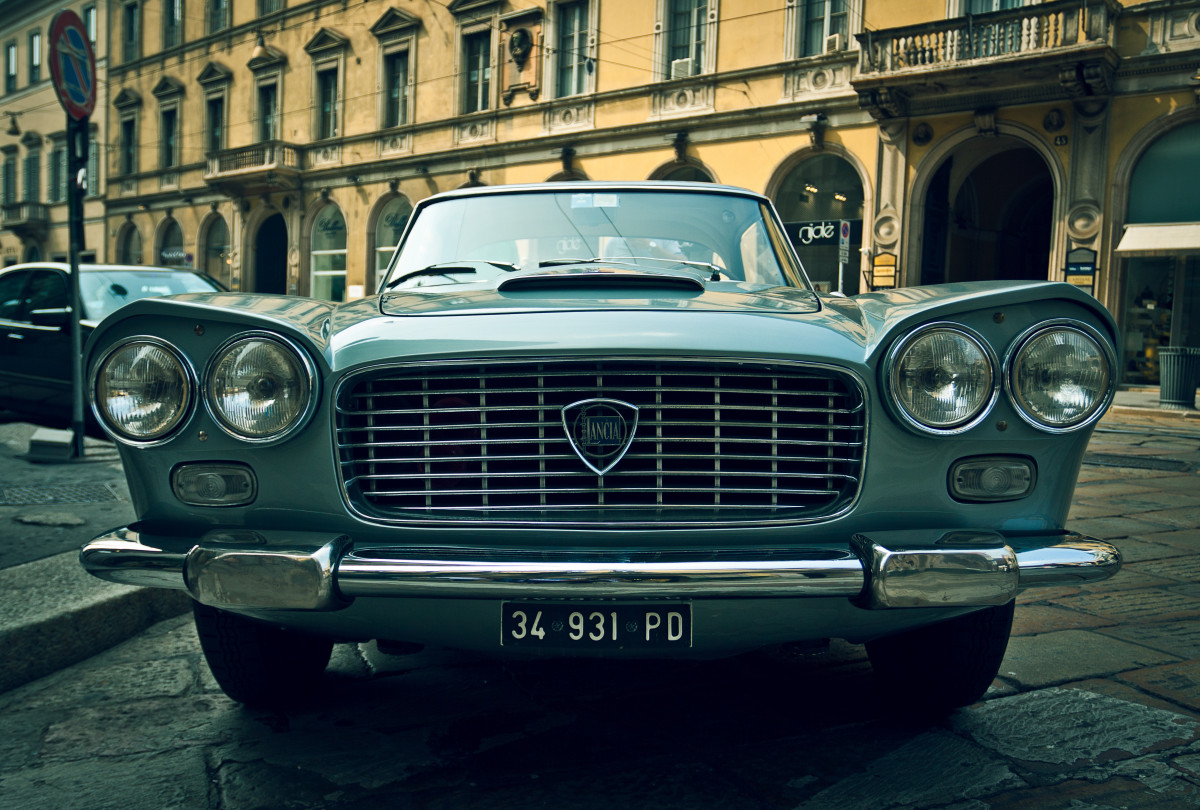
Tags: classic car, sports car, motor vehicle, vintage car, sedan, convertible, antique car, land vehicle, automobile make, automotive exterior, compact car, automotive design, luxury vehicle, performance car